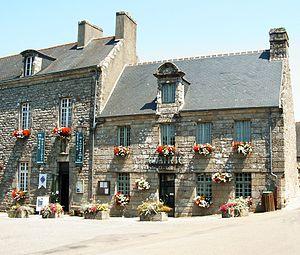
Locronan [lɔkʁɔnɑ̃] est une commune française, située dans le département du Finistère en région Bretagne.
Le sentier de grande randonnée 38 relie Douarnenez à Redon. Il traverse les départements du Finistère et du Morbihan.